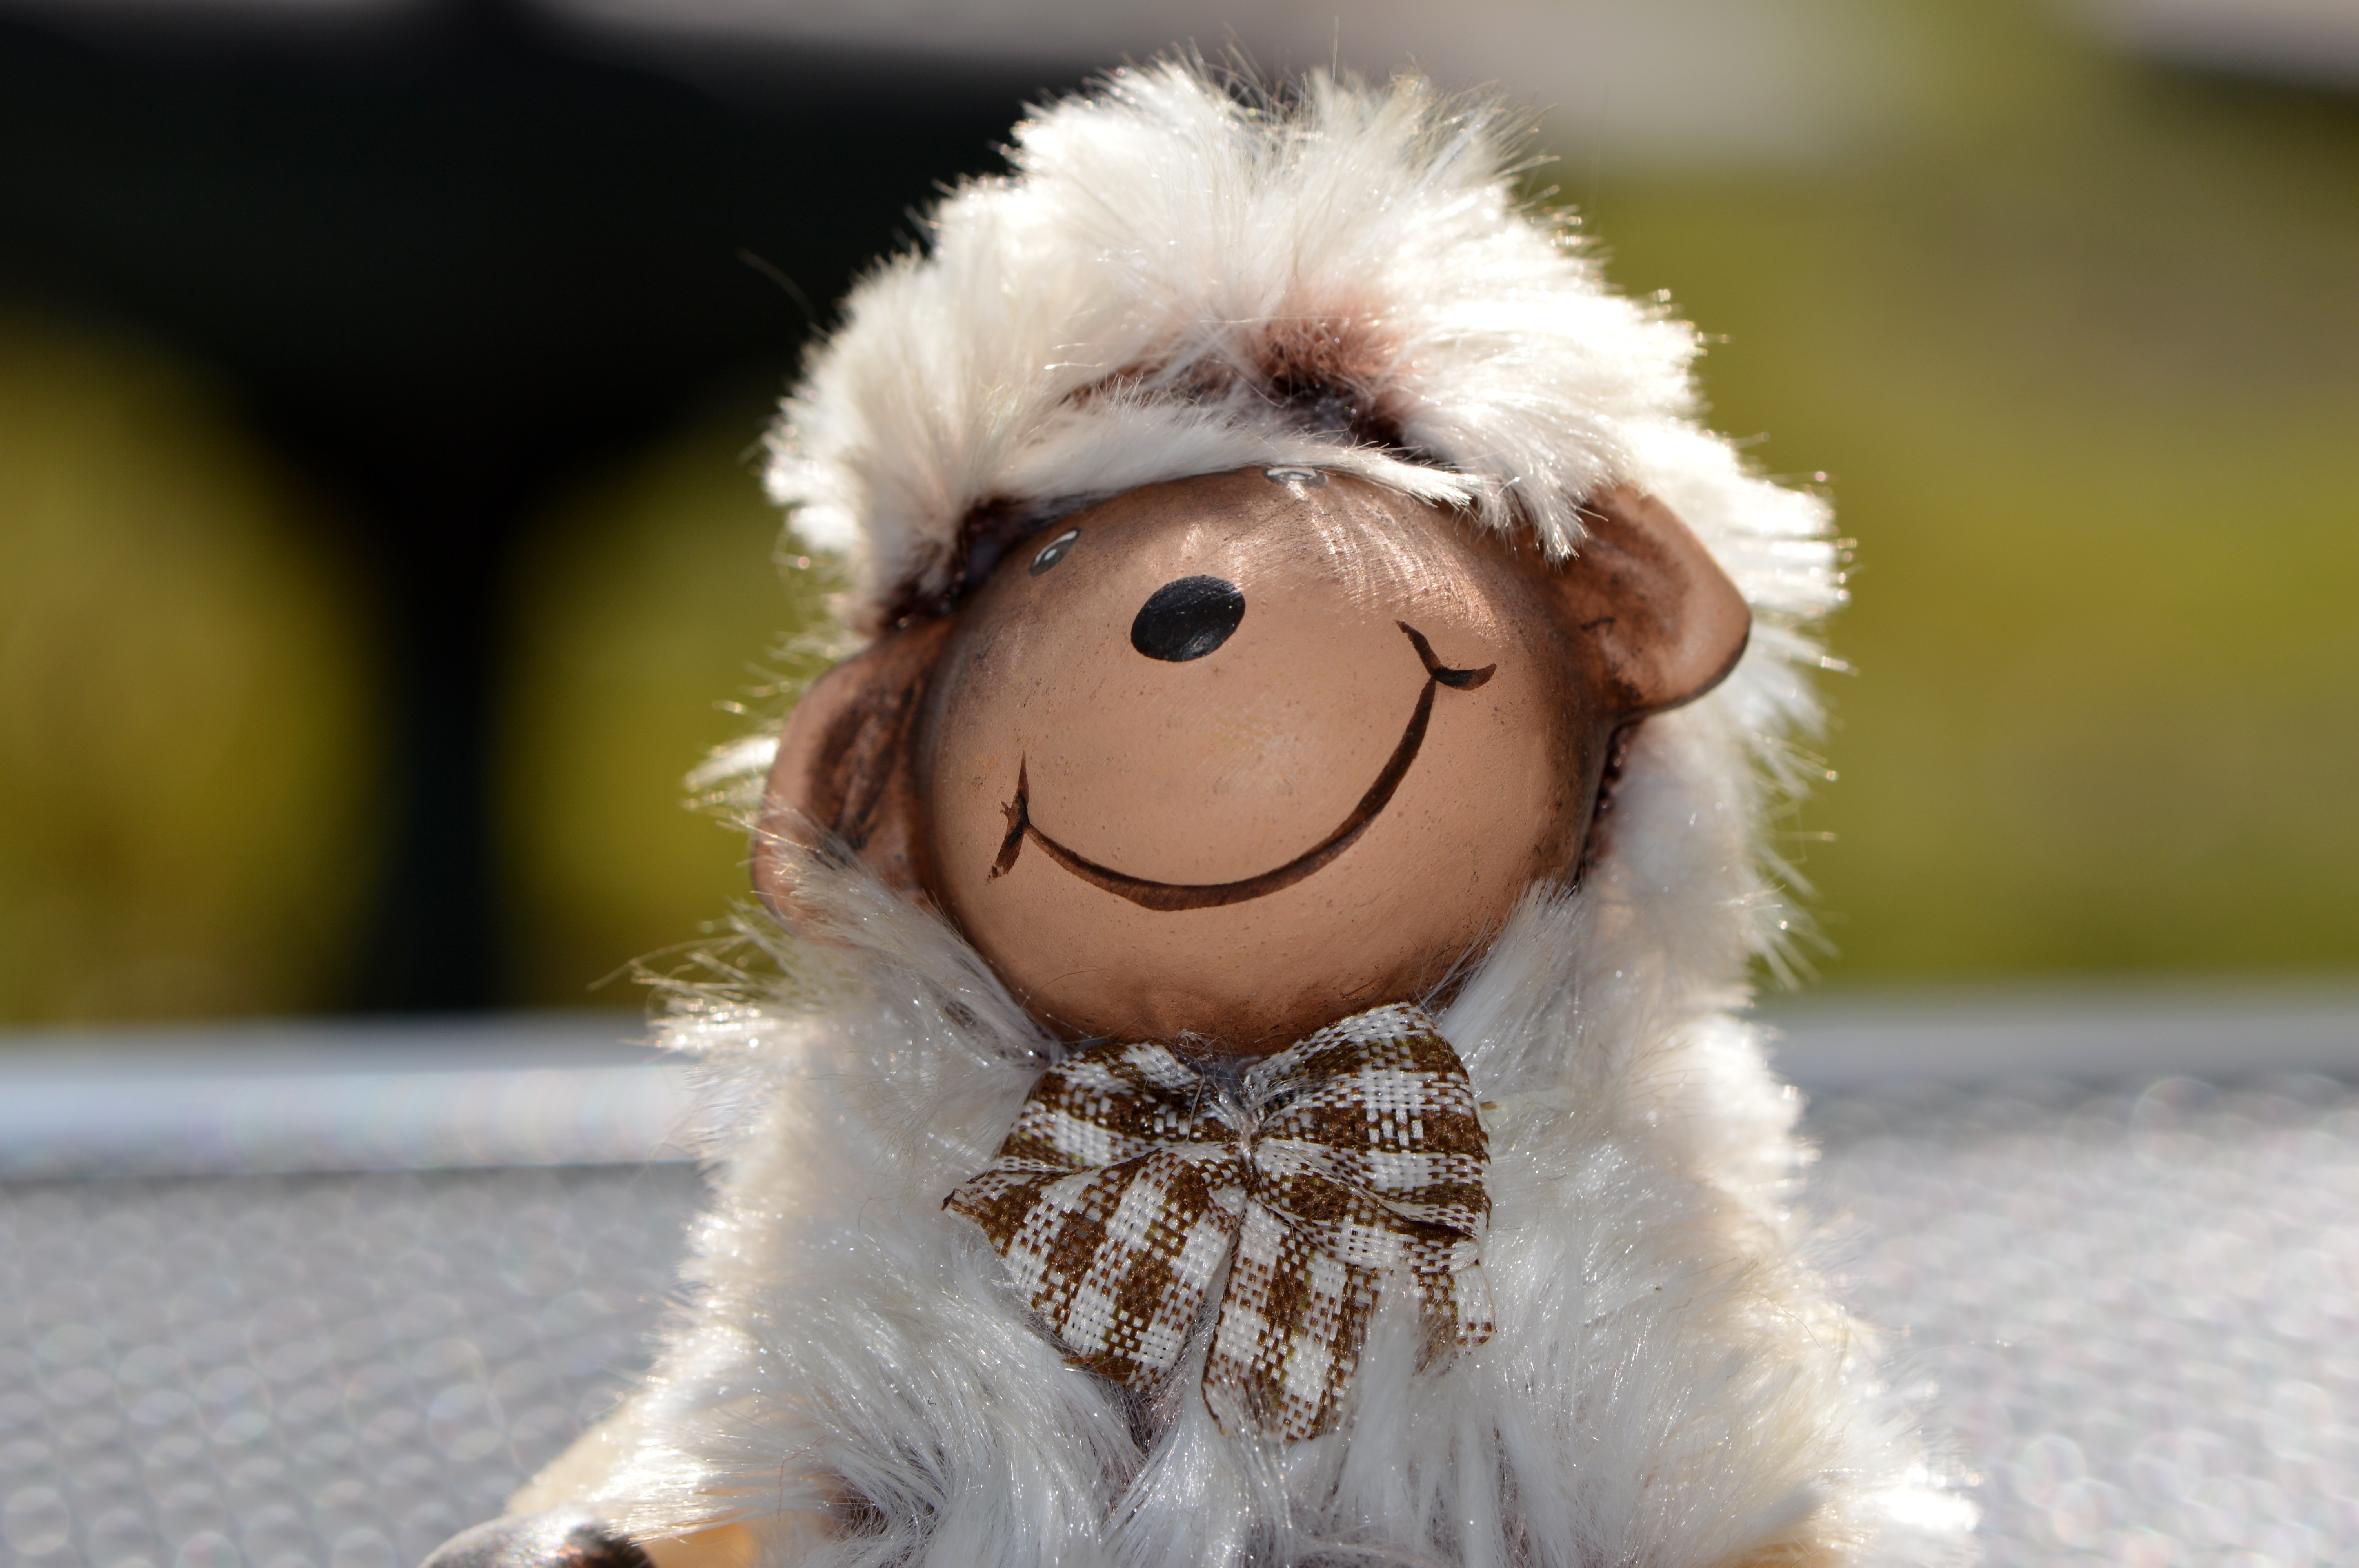
cute, fur, sheep, toy, material, teddy bear, textile, cap, head, skin, funny, plush, animal world, soft toy, stuffed toy